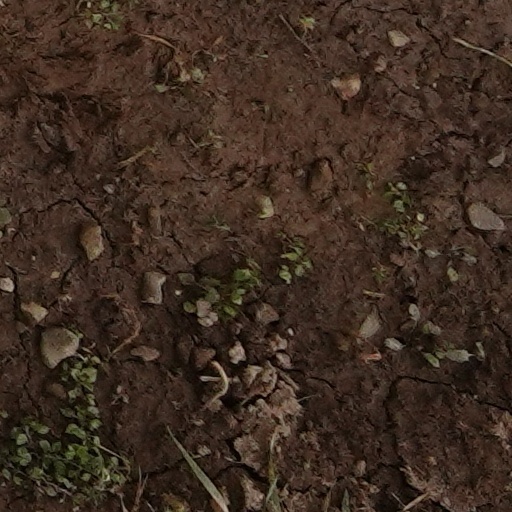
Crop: wheat